Question: Please indicate a possible affordance area of the knife that can be used for holding
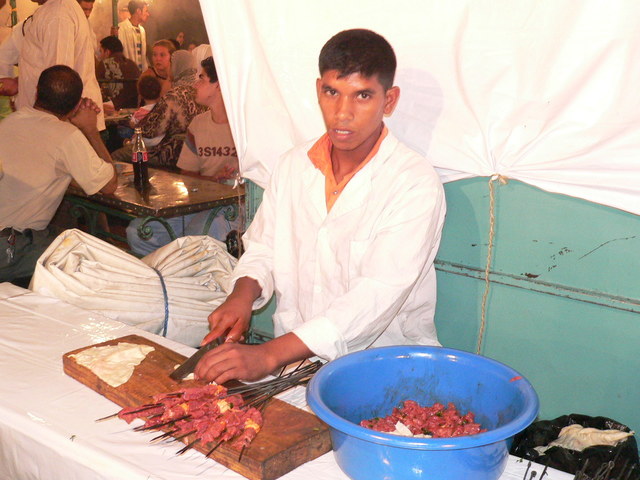
Answer: [215.881, 309.389, 250.062, 349.752]